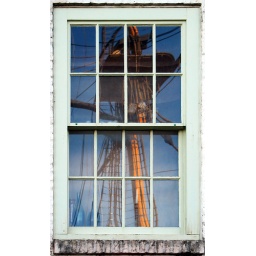
ship in window